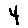
Label: 4